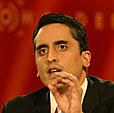
Age: 30